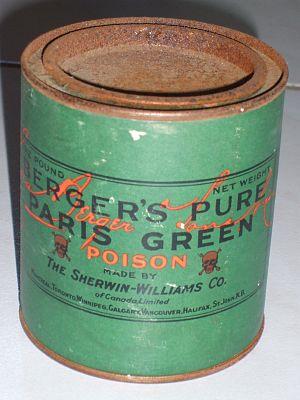
"Le vert de Paris ou vert de Schweinfurt est le nom commun pour l'acéto-arsénite de cuivre, ou ""Pigment vert CI 21"", un complexe bleu-vert très toxique. Il est utilisé dans quatre principales fonctions :